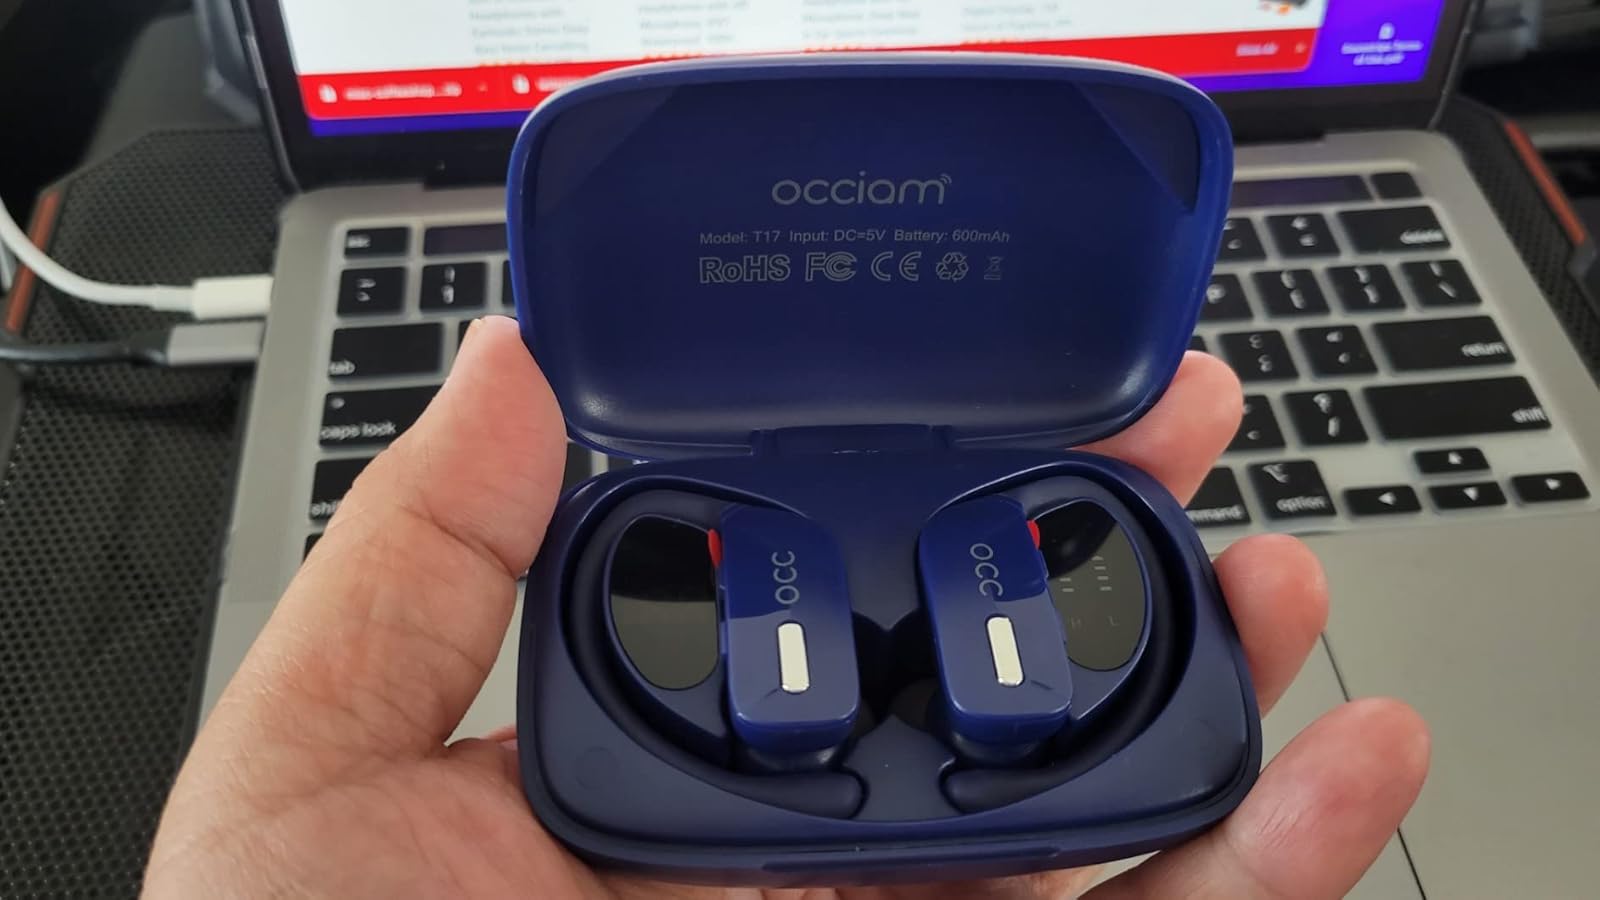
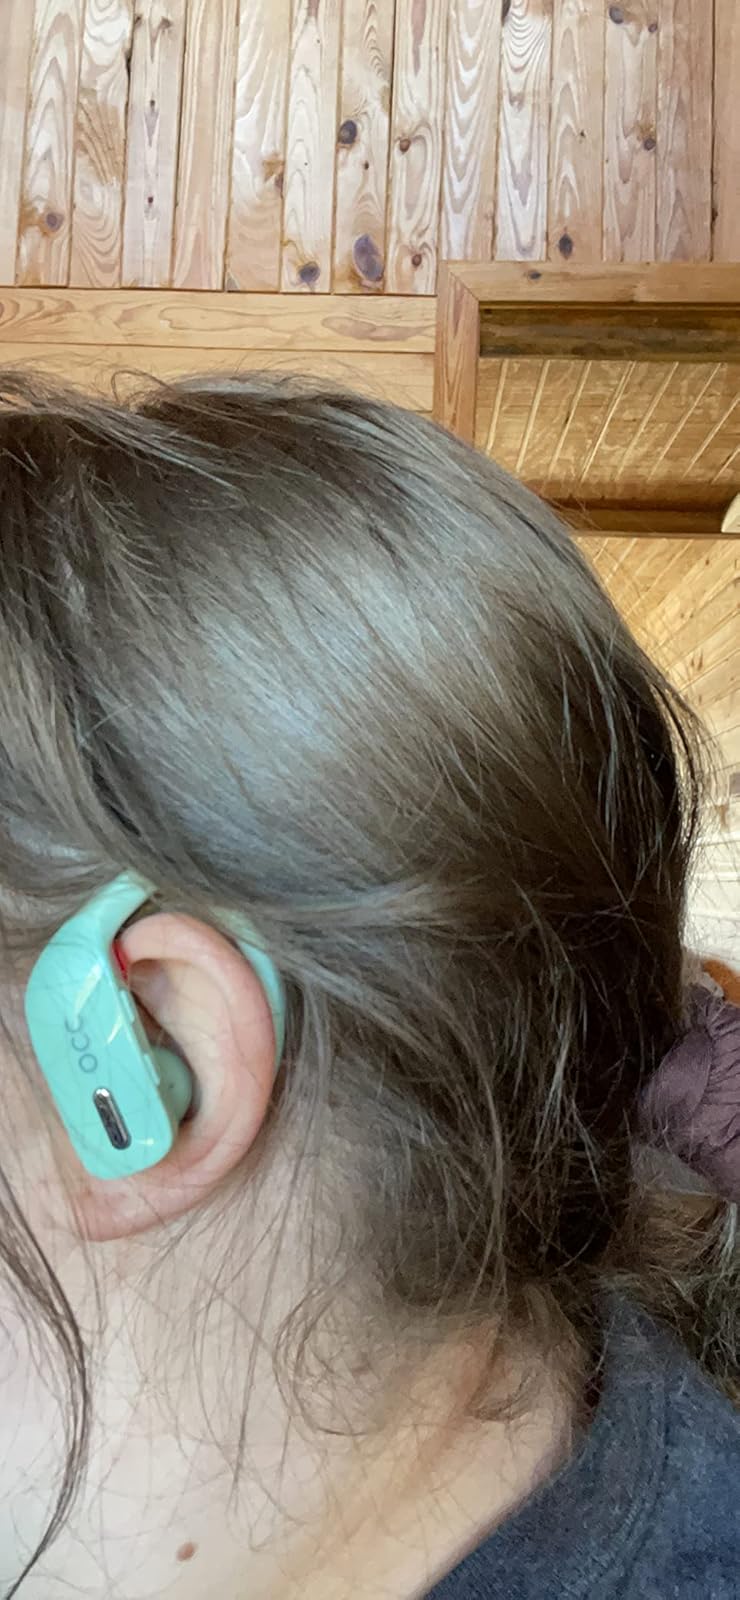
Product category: earbuds
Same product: no